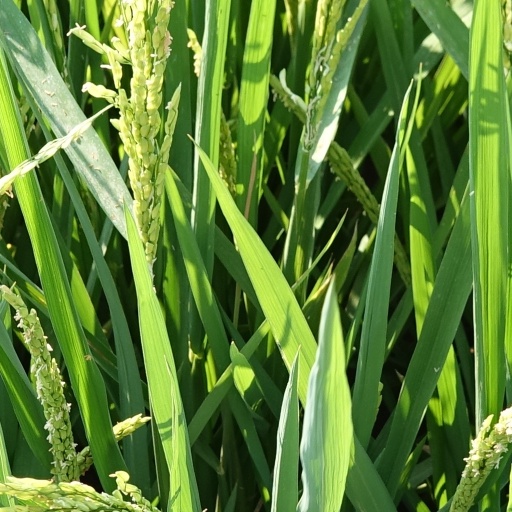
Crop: rice